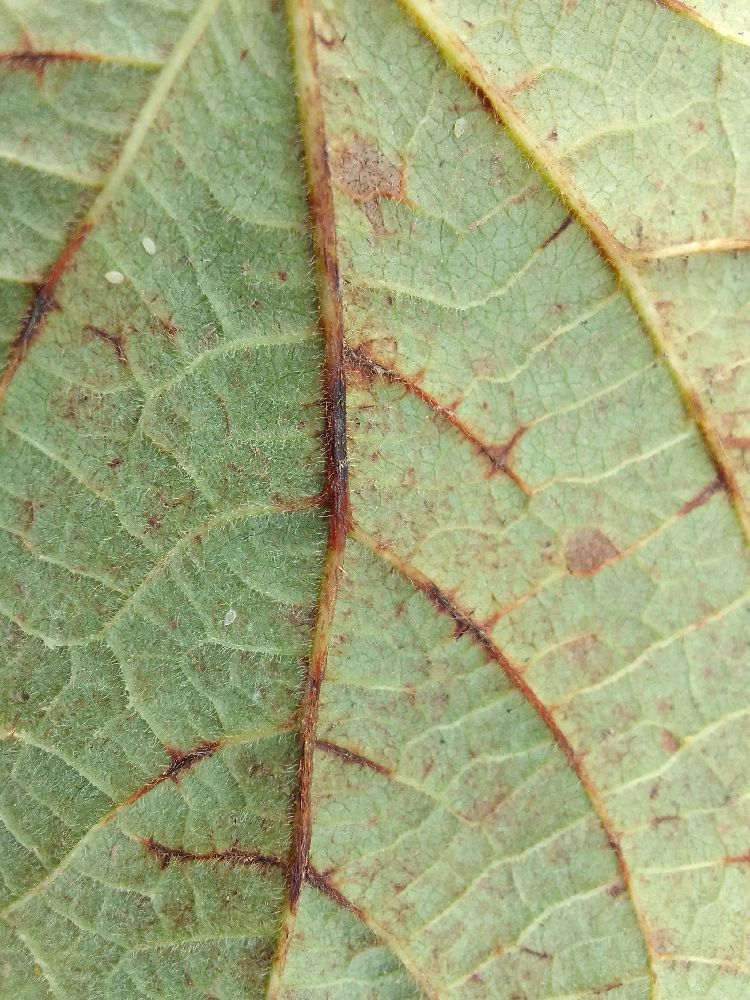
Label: anthracnose